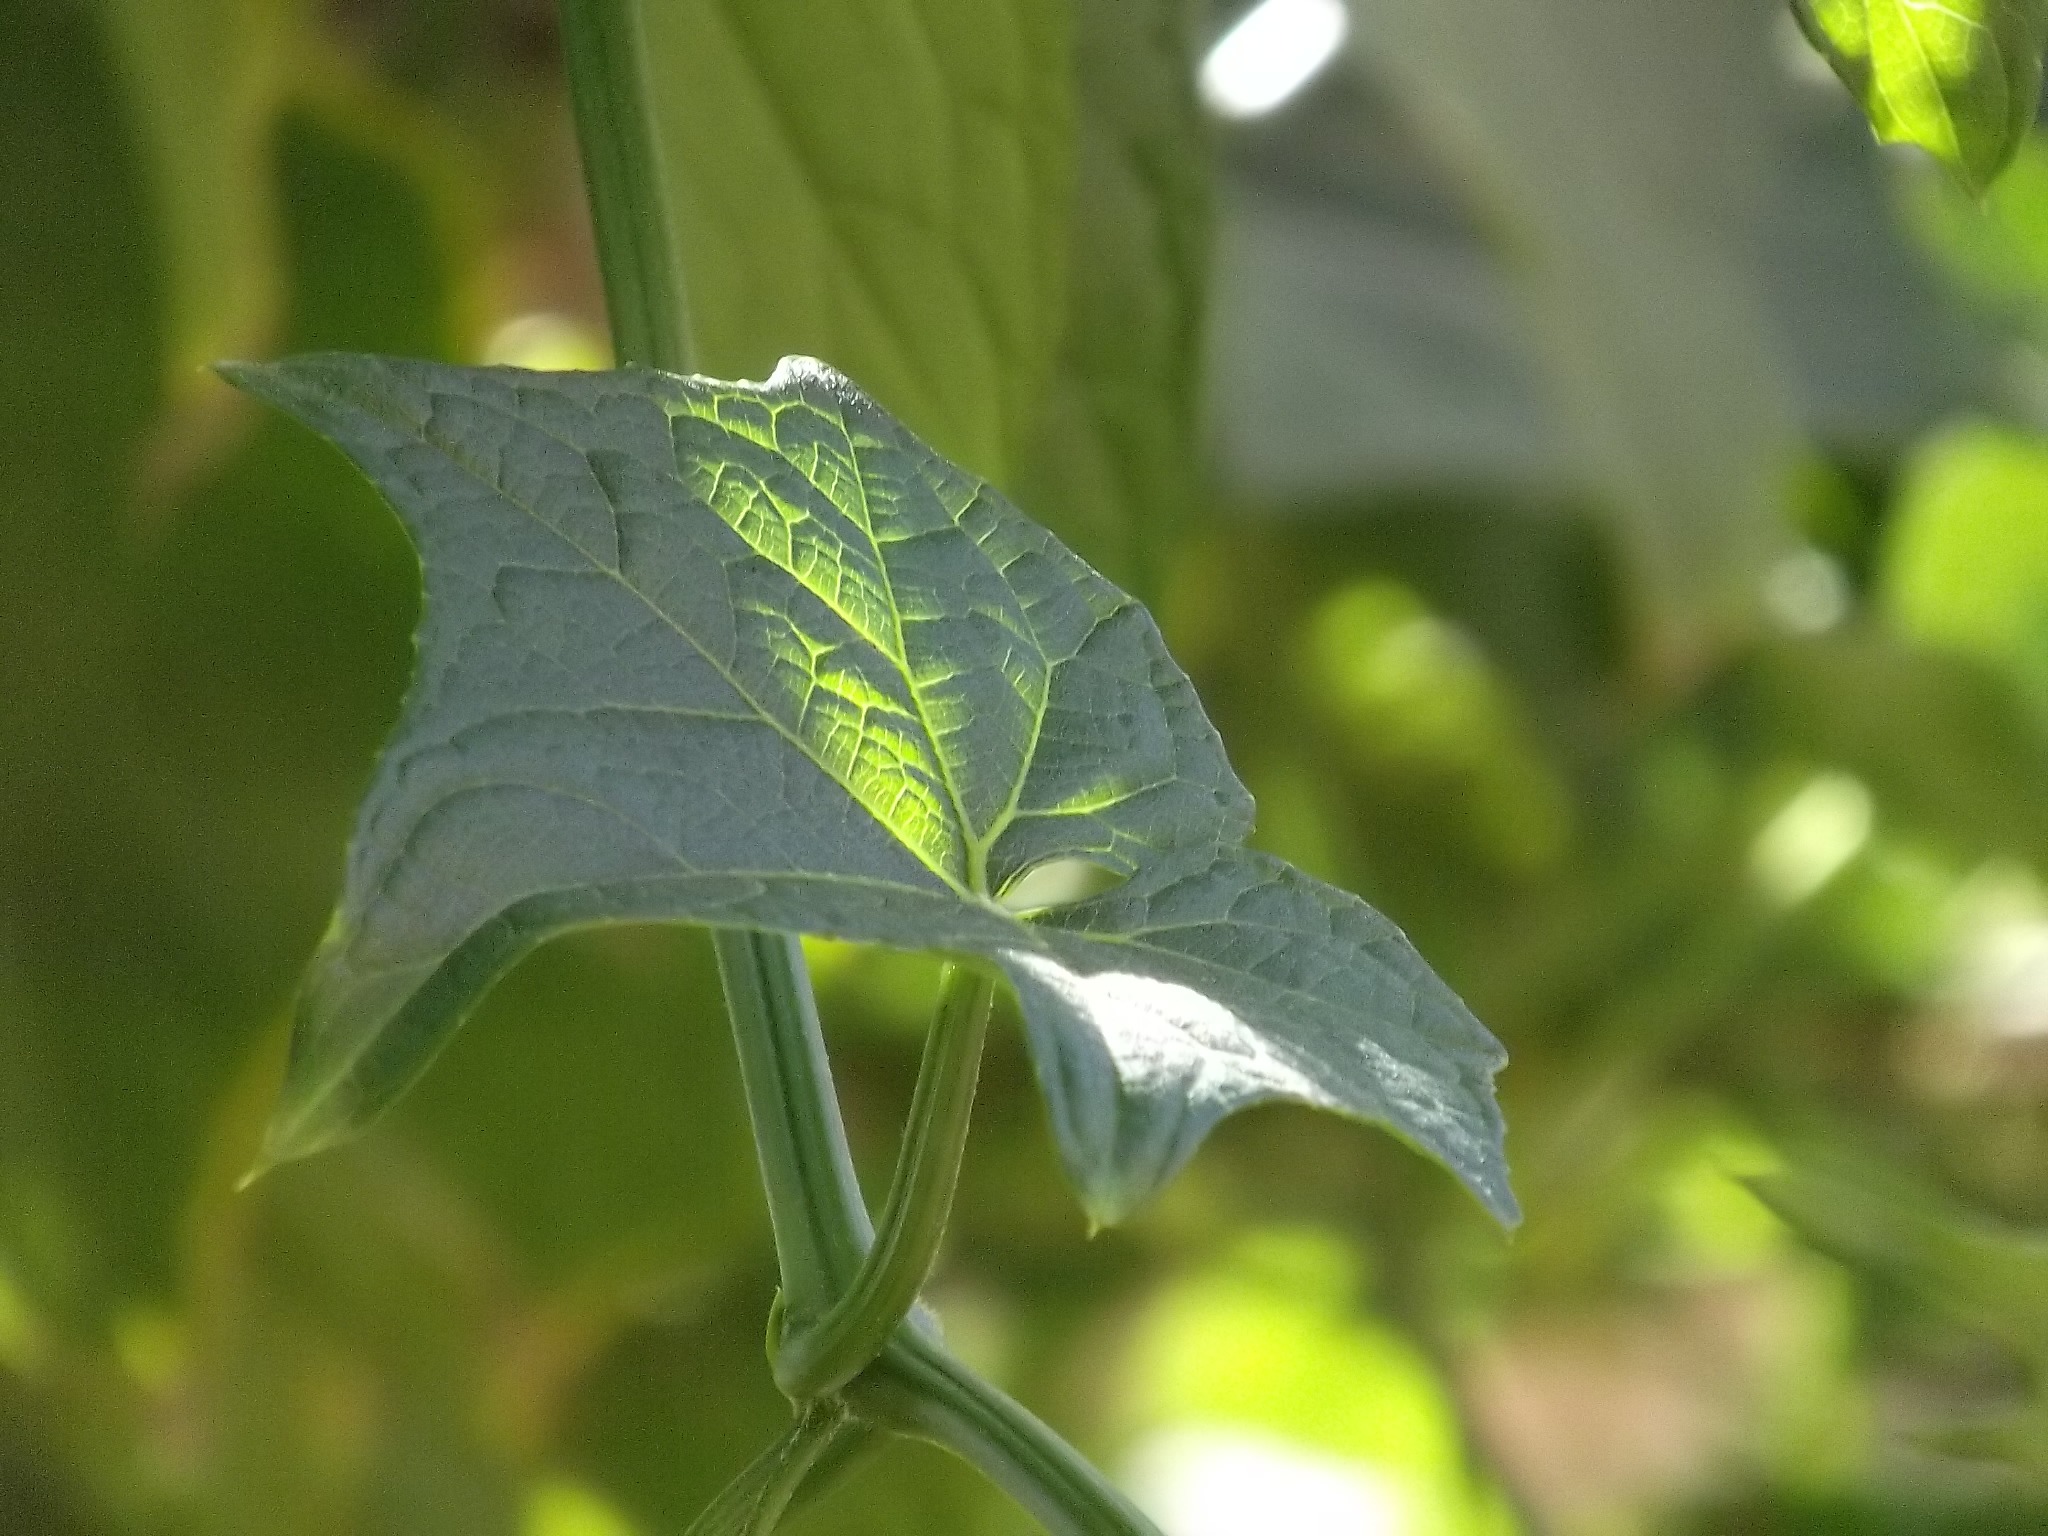
nature, plant, leaf, green, flora, moisture, chayote, plant stem